Fantastic Baby

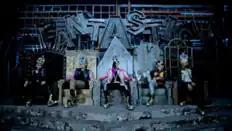

The music video for "Fantastic Baby" was uploaded to BigBang's official YouTube channel on March 7, 2012, and was directed by Seo Hyun-seung. The video was described as a "visual stunner", and captures the fight for freedom from oppression. The members are seen wearing futuristic helmets, metal shoulder embellishments and jewelled crowns, among other accessories, while sporting dark make-up. The background dancers act as "rebels colliding with oppressors", wearing masks, spraying wires and waves of smoke around sets containing wreckage, while dancing "saja-nori" (the Korean lion dance). BigBang released a Japanese version of the music video focused on the band's scenes while they are in a warehouse setting. Some individual scenes were removed and there are no extras in this version.